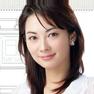
Age: 27